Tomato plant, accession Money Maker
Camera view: bottom (45 deg); turntable rotation: 240 degrees
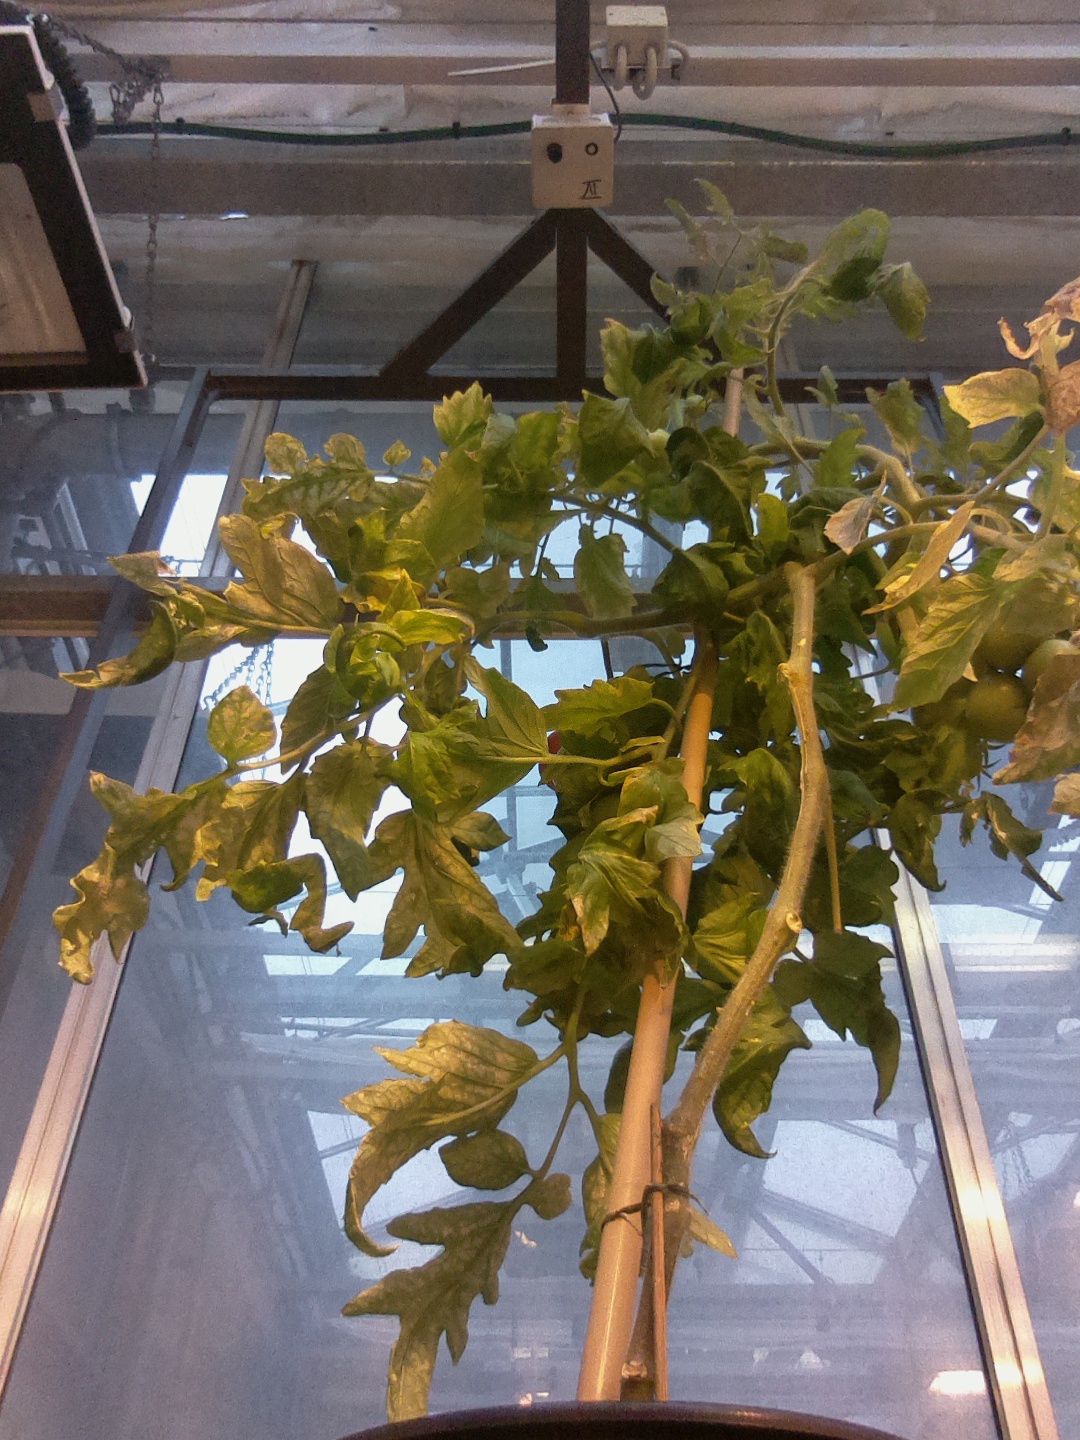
BBCH growth stage 81: 10%-20% of fruits show typical fully ripe color